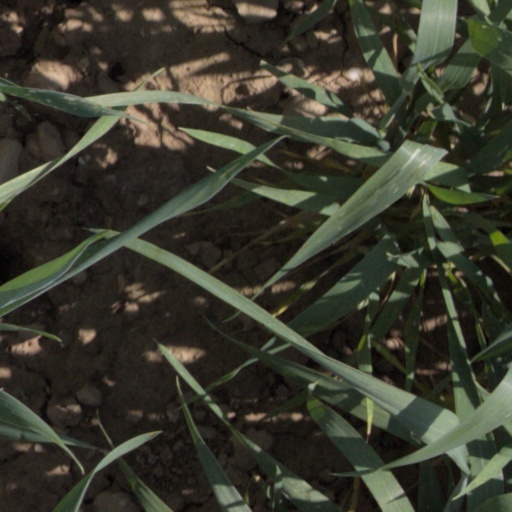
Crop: wheat